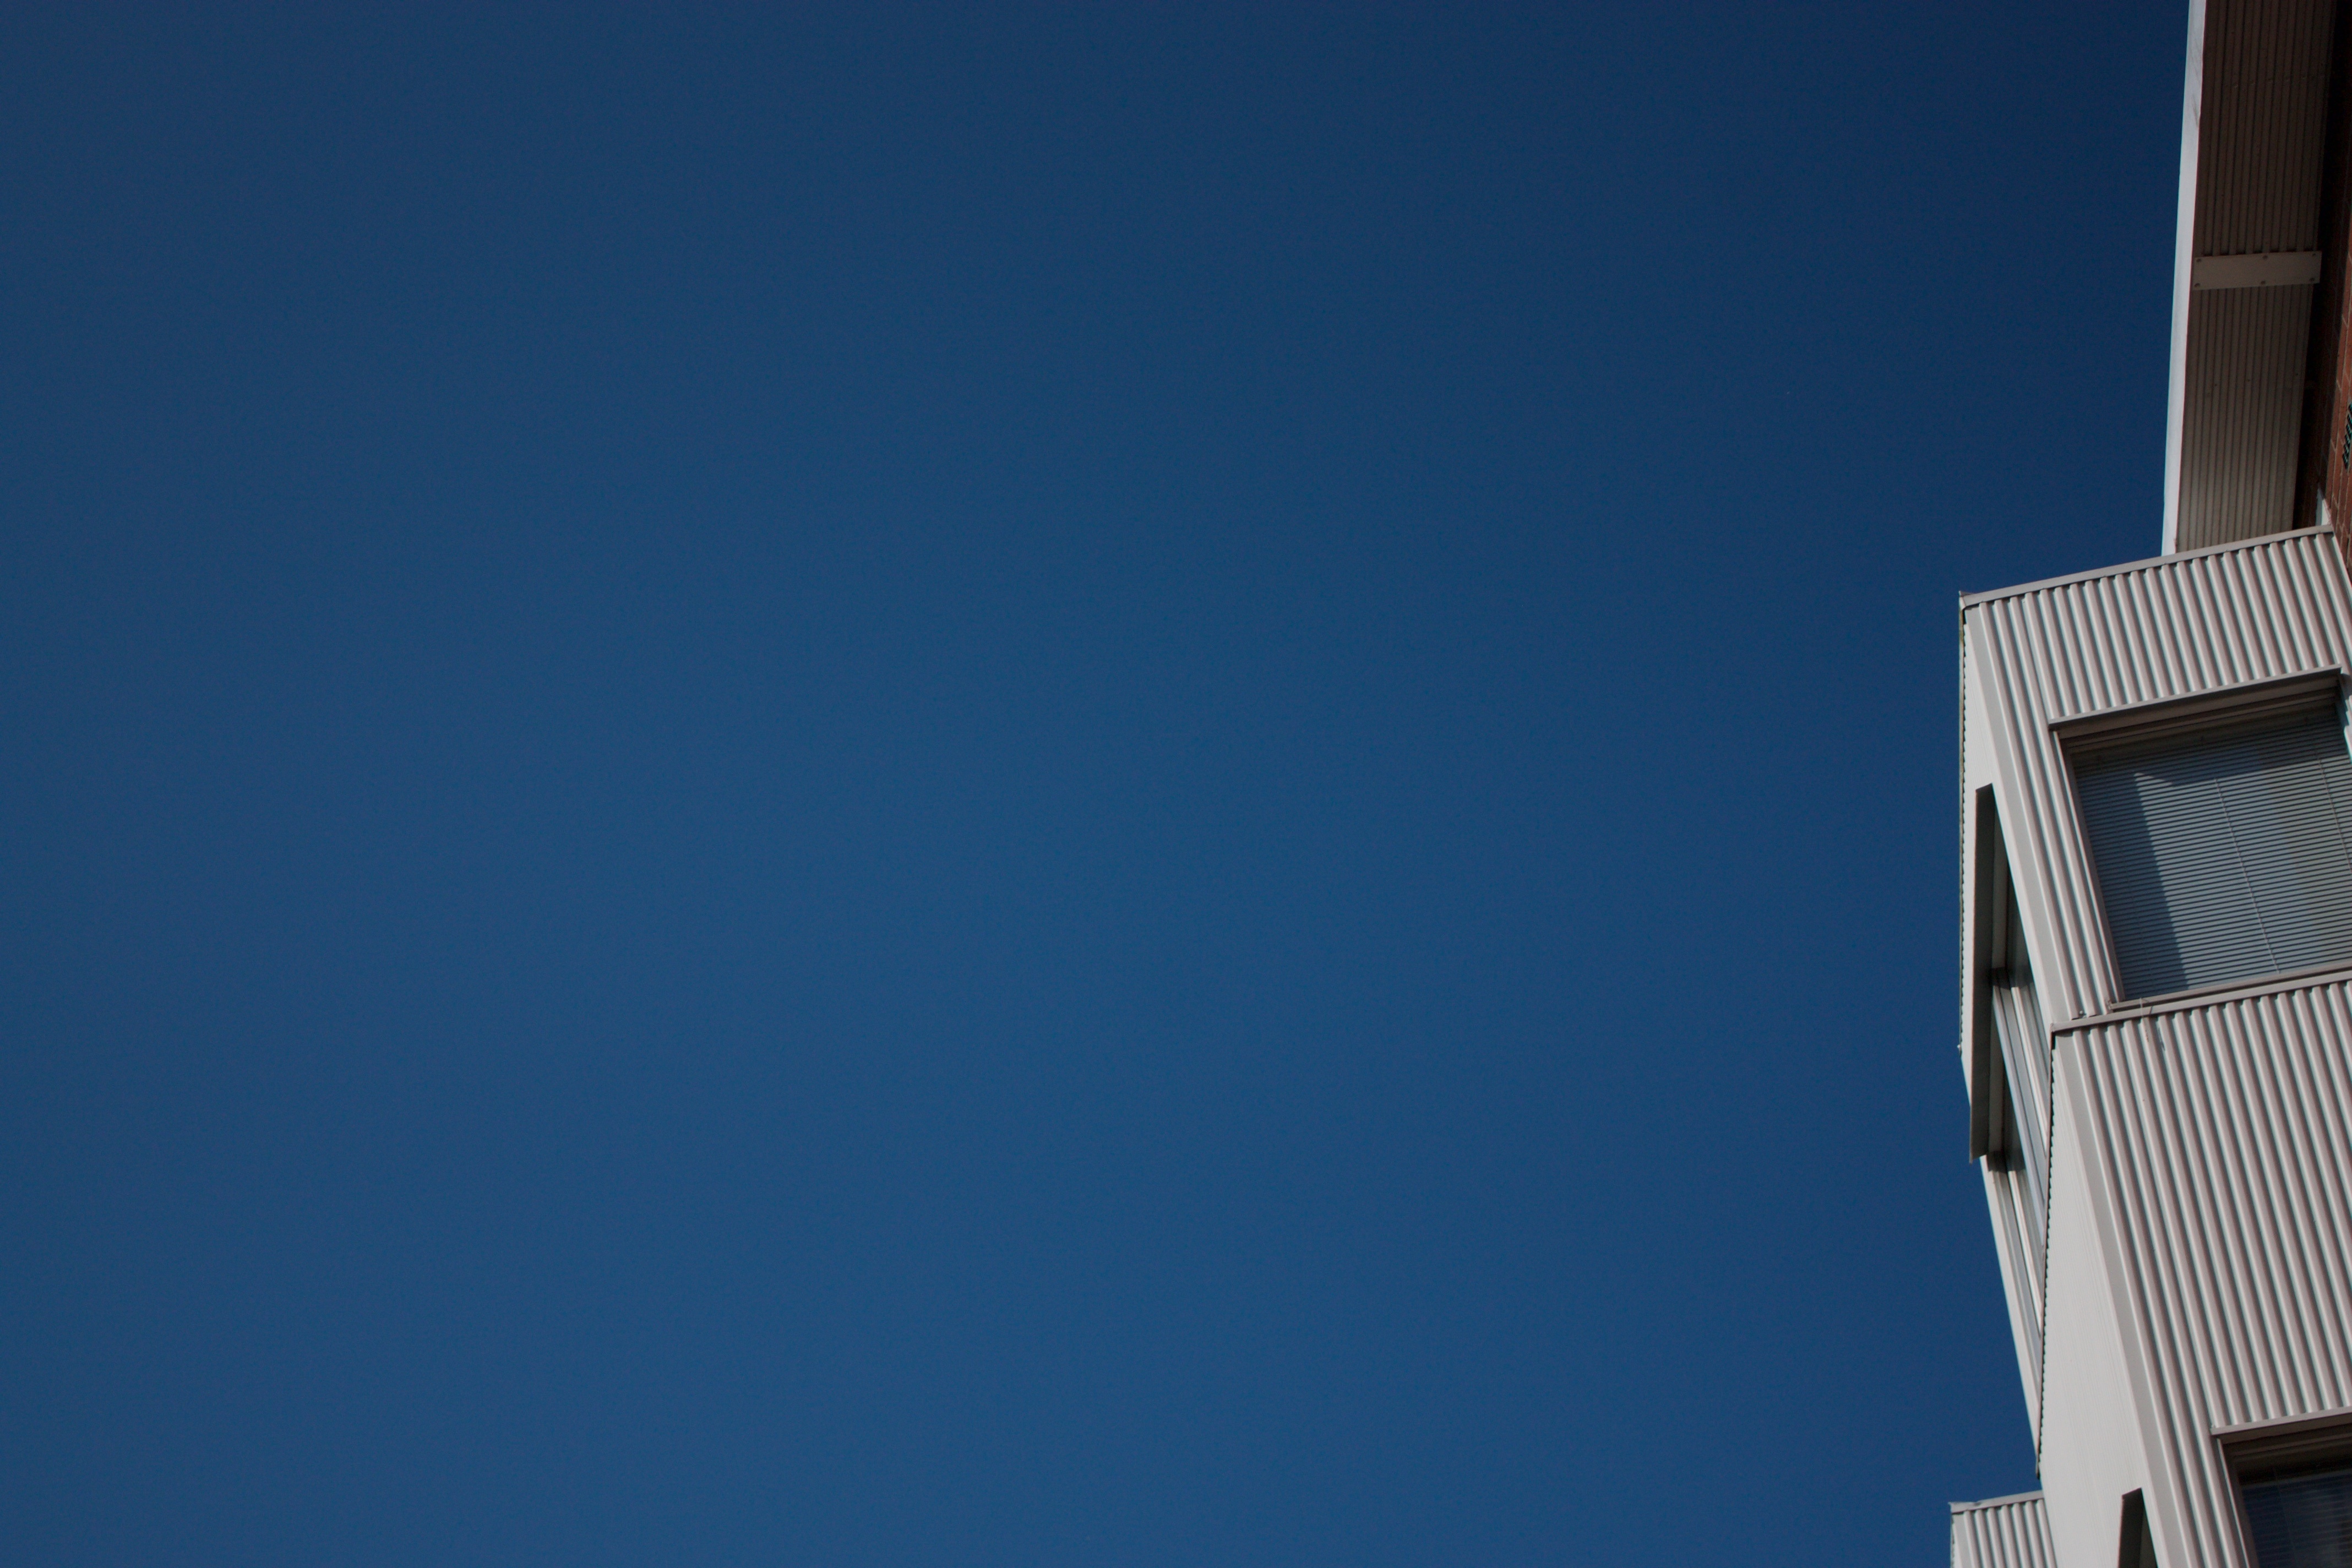
cloud, sky, skyscraper, tower, blue, lighting, atmosphere of earth